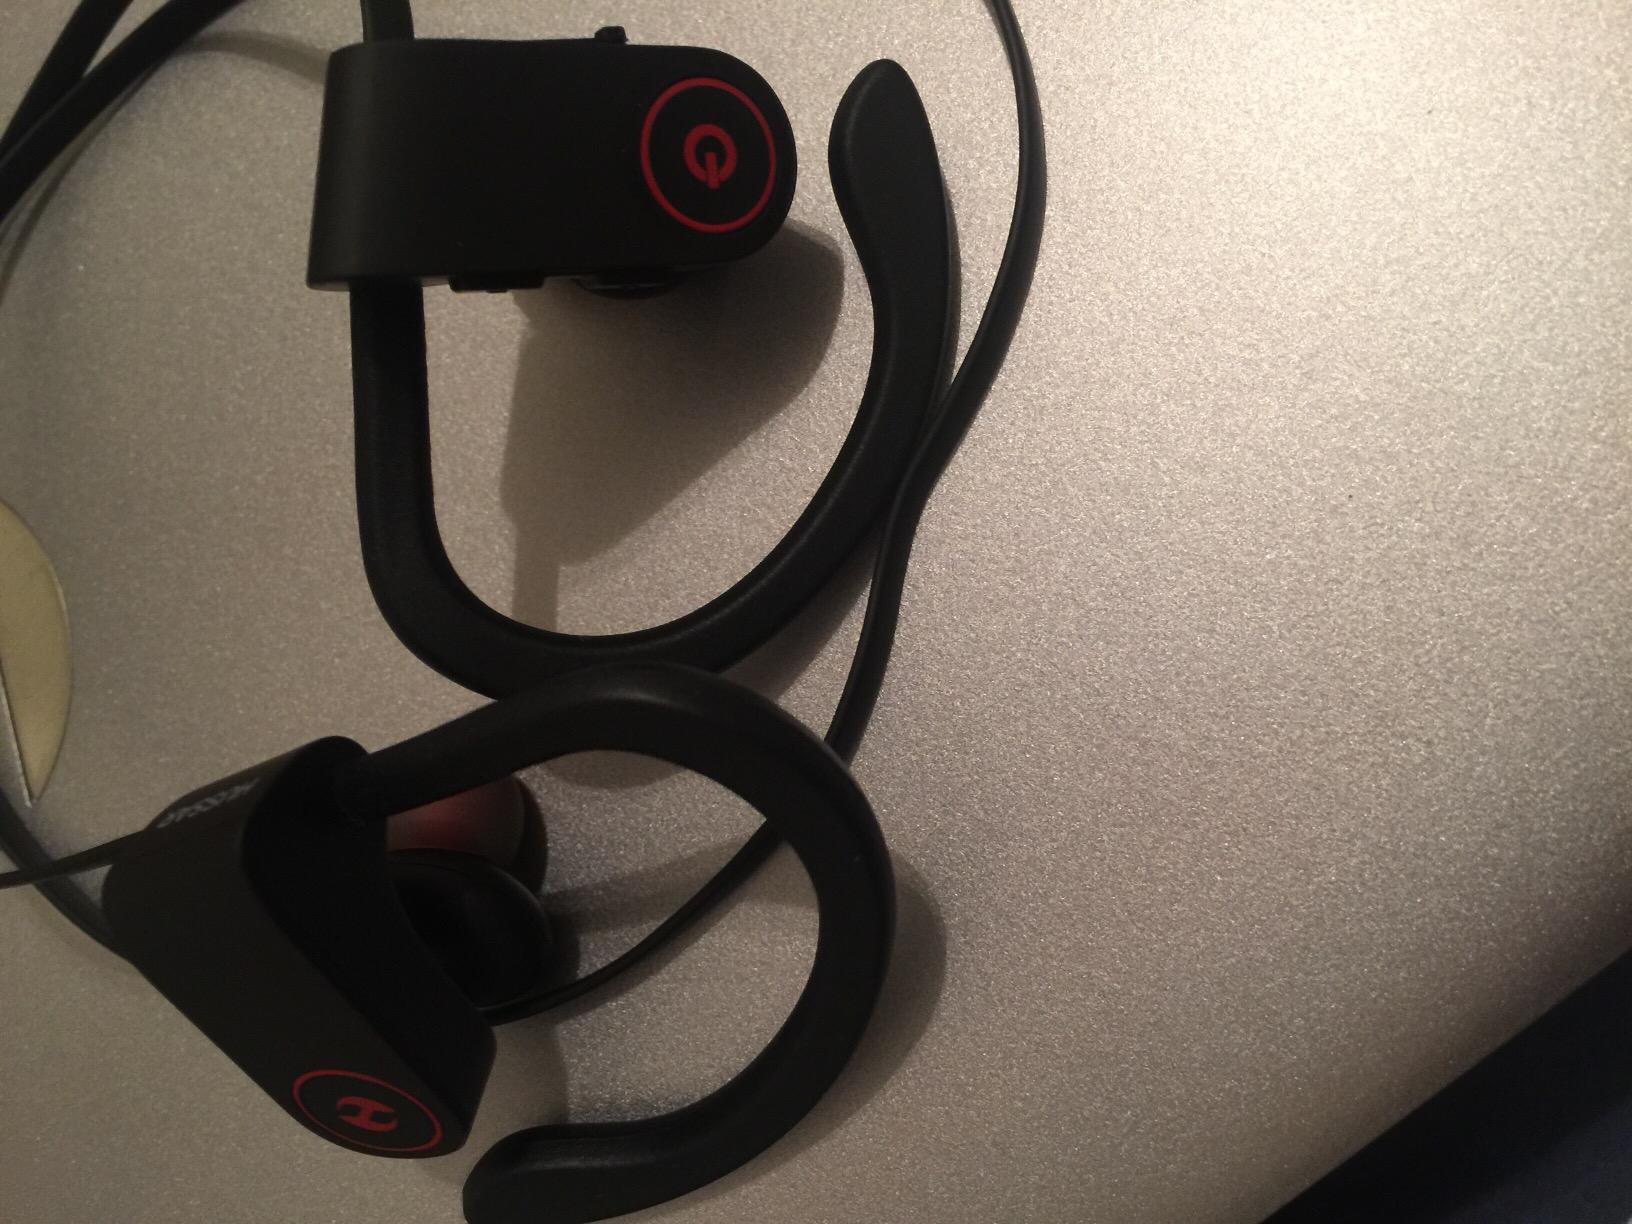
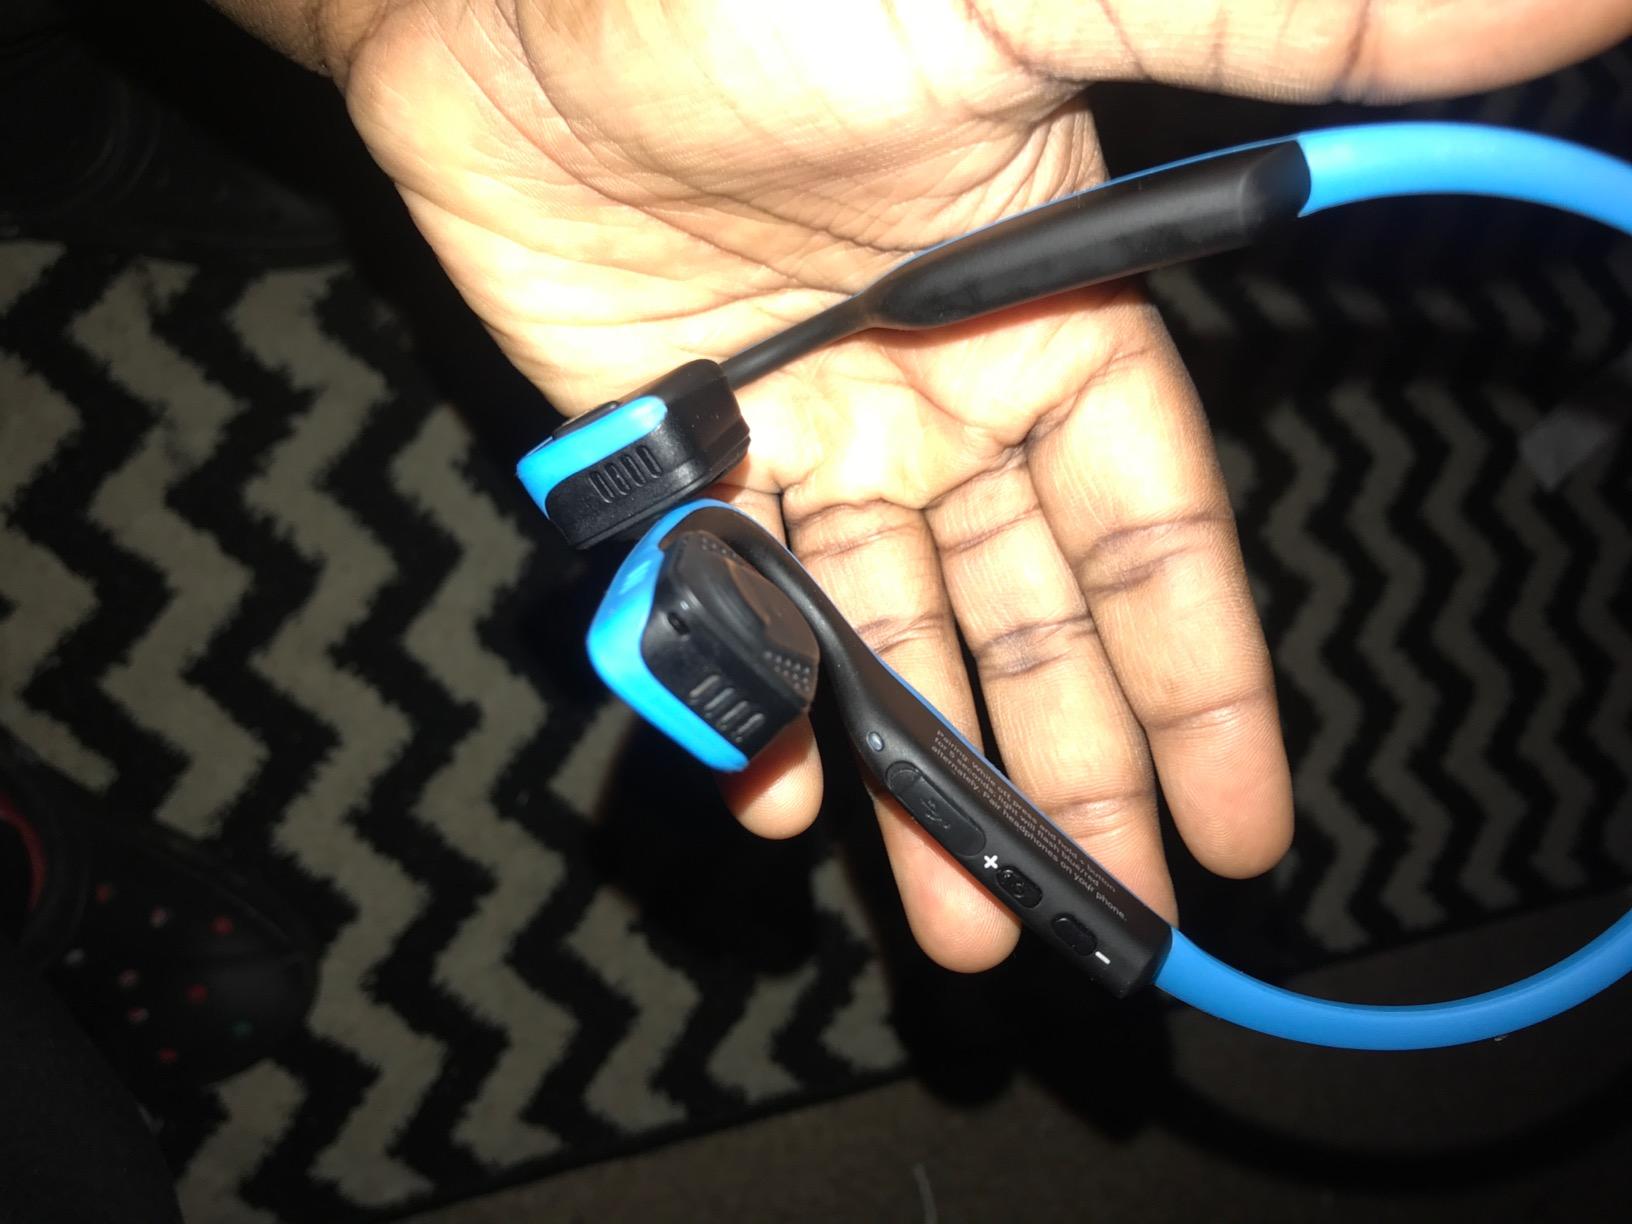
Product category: headphones
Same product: no